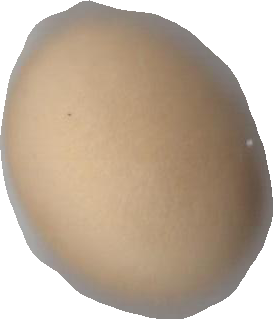
Variety: Grobogan